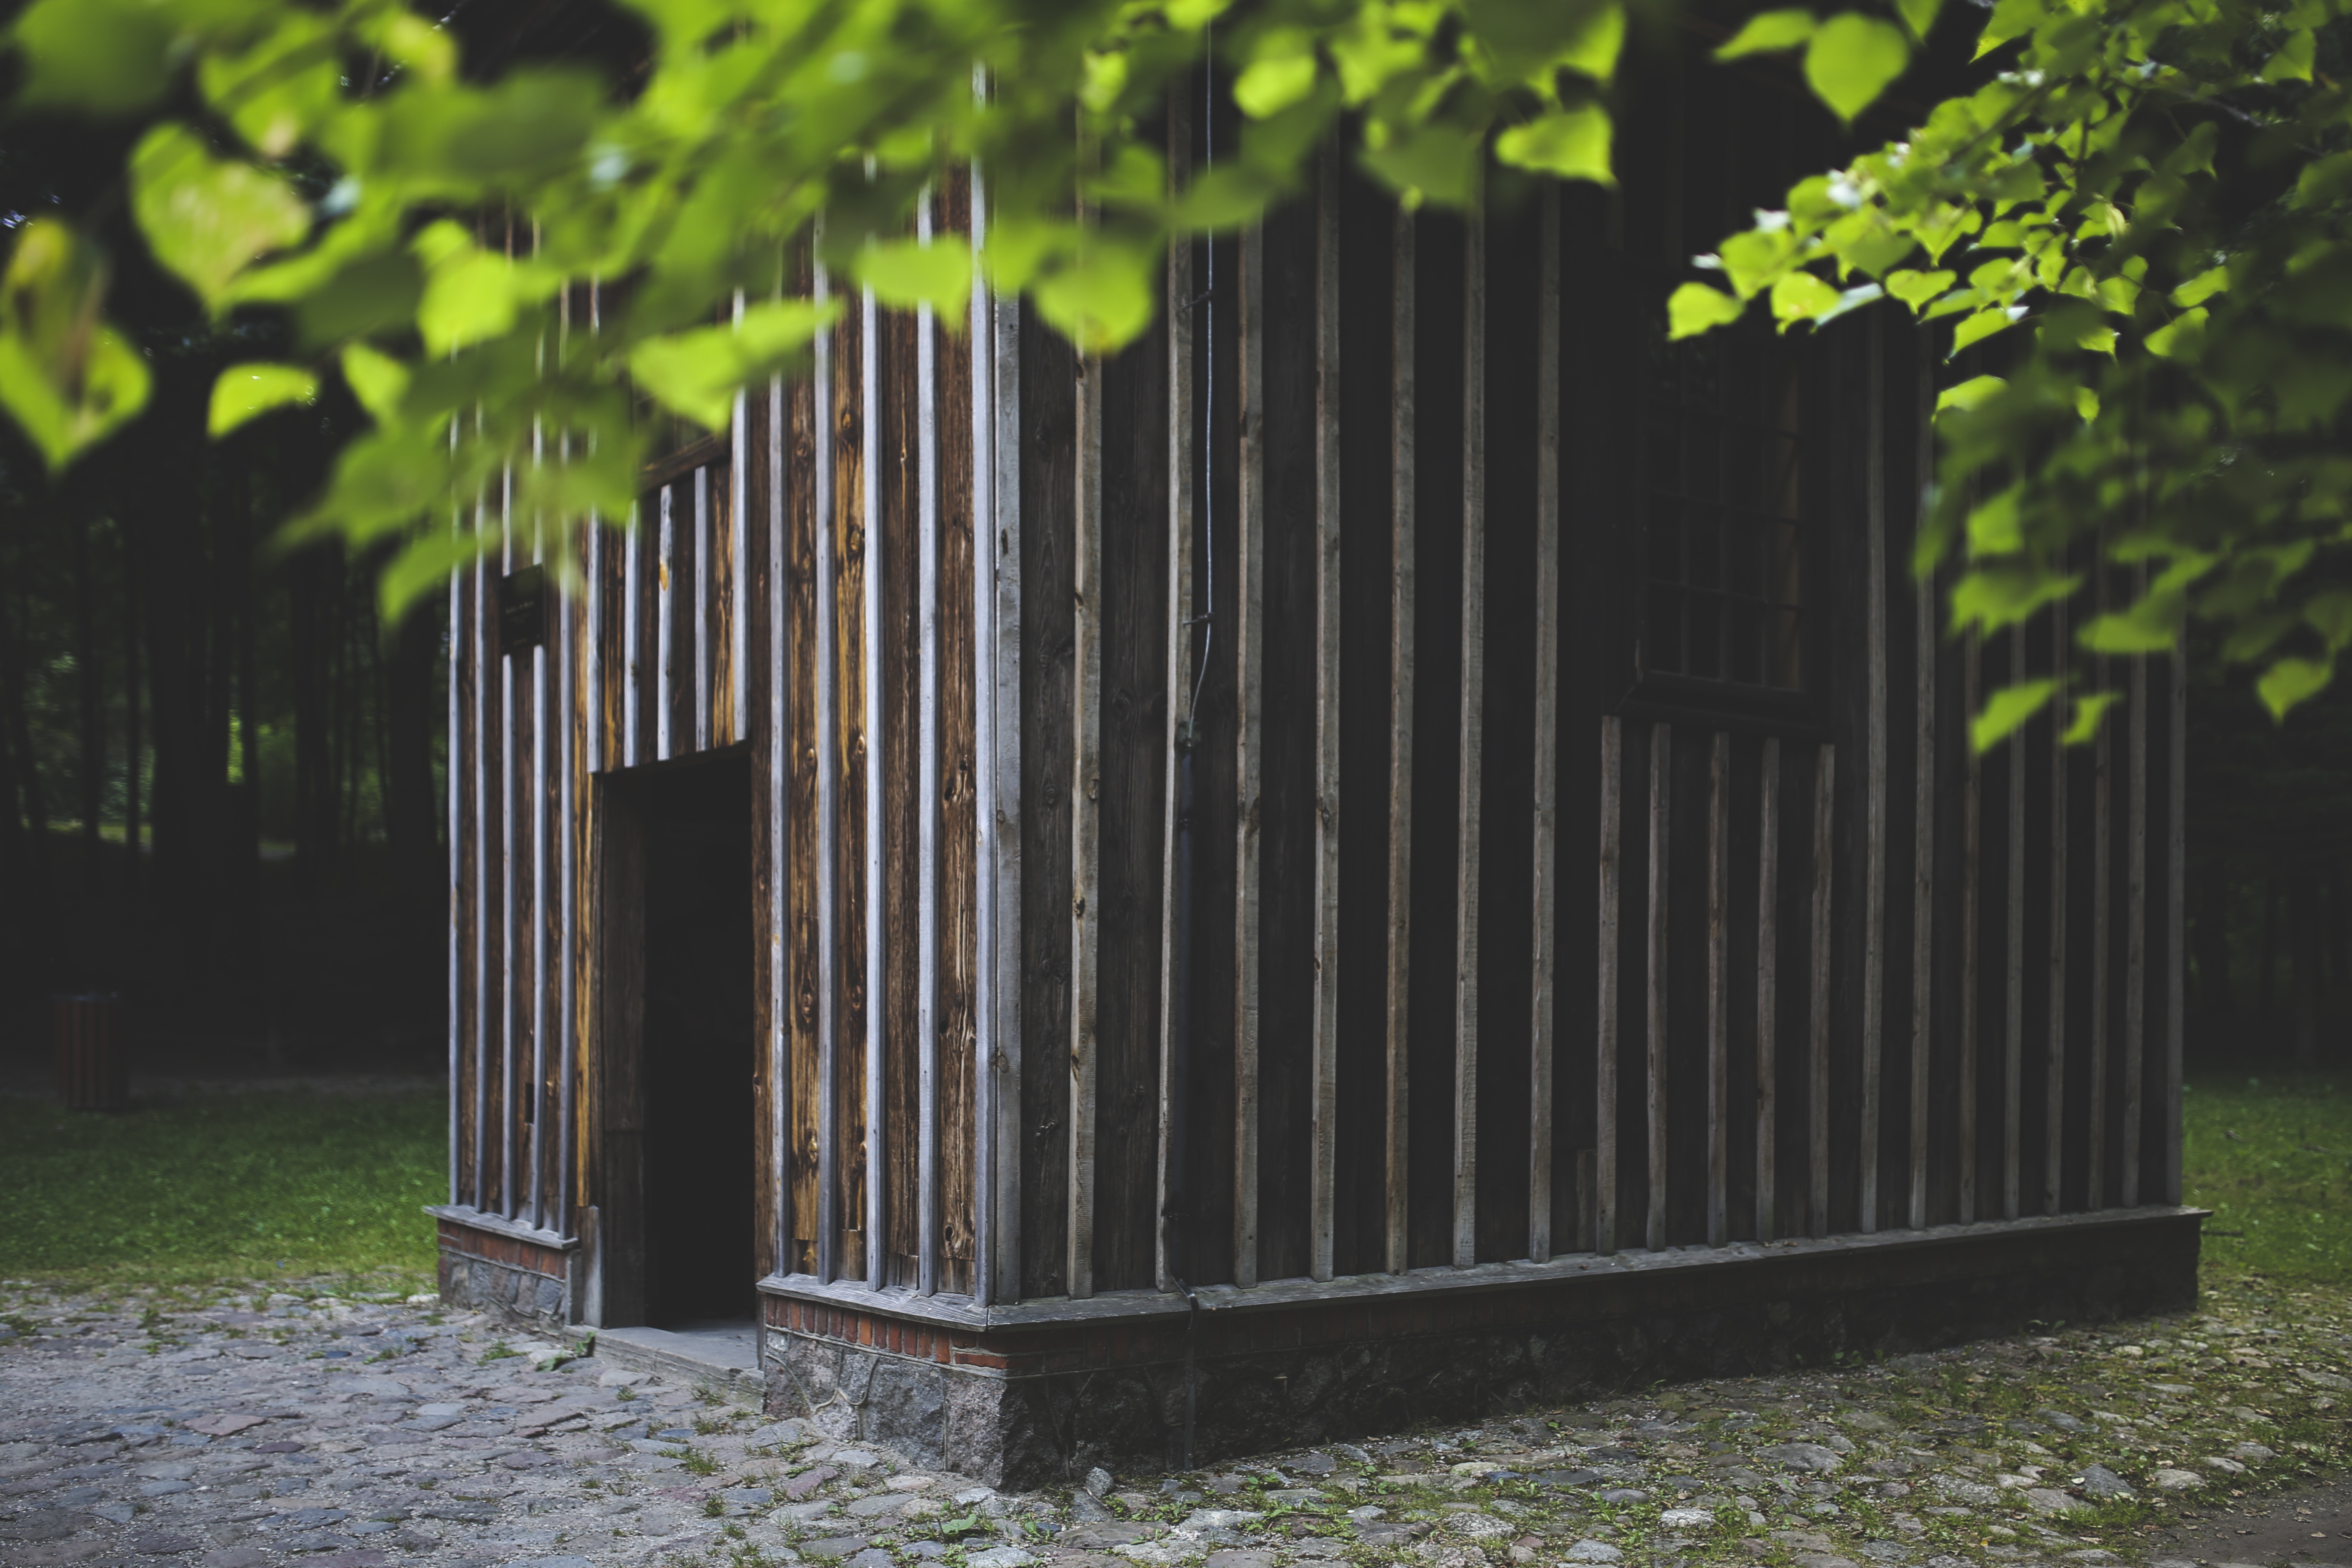
forest, fence, wood, building, alone, dark, gate, picket fence, wooden, brownish, outdoor structure, home fencing